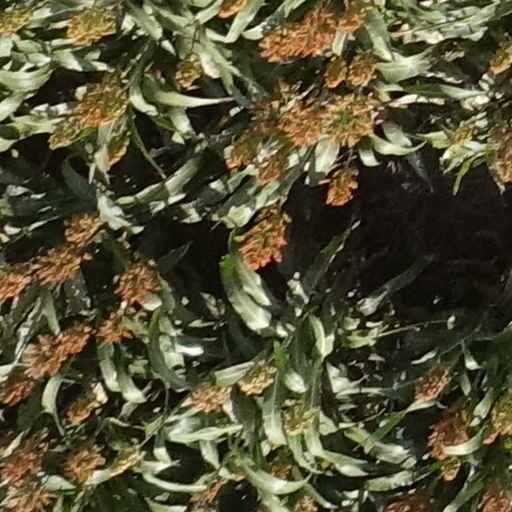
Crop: sorghum